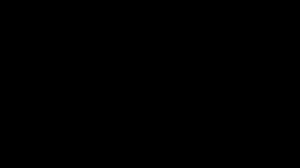
Algegift / Toksinernes kemi
Den kemiske struktur af microcystin LR
Algegifte eller algetoxiner er giftstoffer som visse alger danner. De dannes af blågrønalger, furealger og visse andre mikroalger, der kan være en sundhedsrisiko for mennesker og dyr, både gennem fødekæden, ved opblomstring af algevækst i badevandet og gennem overfladevand, der bliver brugt som drikkevand. Igennem fødekæden kan de toksin-producerende alger forgifte muslinger og være årsag til skaldyrsforgiftning.